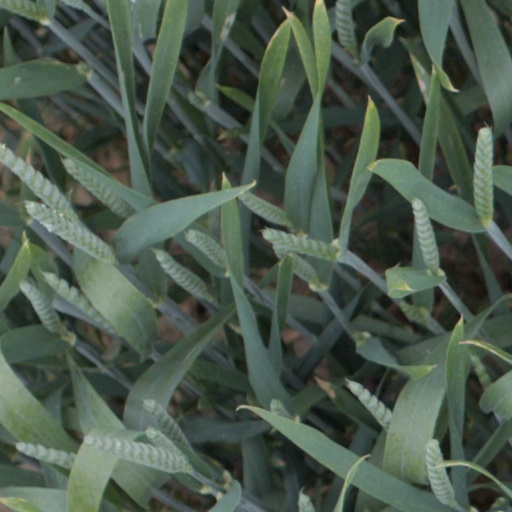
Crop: wheat